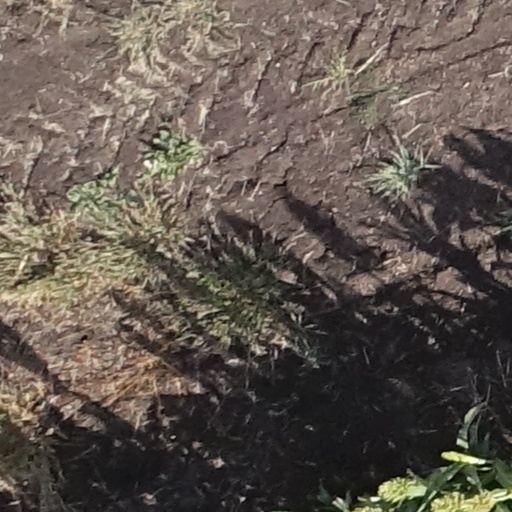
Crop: sorghum